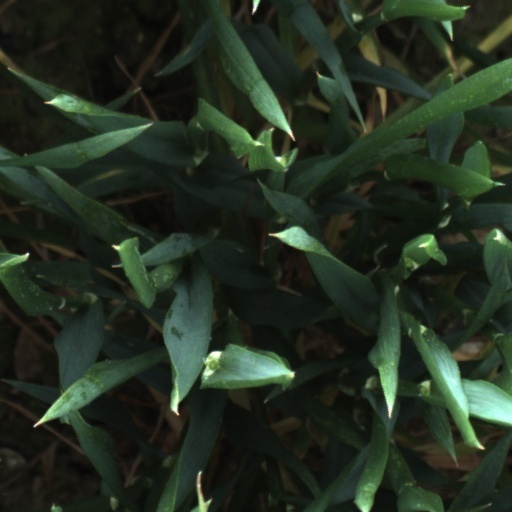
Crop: wheat